Sikhism in the Republic of Ireland

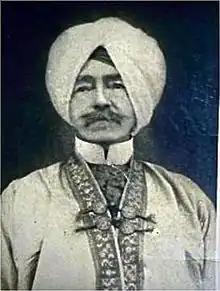
Photograph of Max Arthur Macauliffe wearing a turban.

Sikh migration to Ireland largely began in the 1950s and 1960s, with Sikhs arriving primarily for work in sectors like manufacturing, transport, and agriculture. During this period, the community expanded into urban areas such as Dublin and Cork. Due to immigration policies in the 1990s and the Celtic Tiger period, Ireland attracted more Sikhs primarily from Punjab into professional jobs within the IT and healthcare sector.